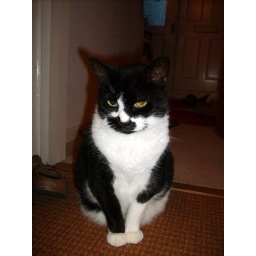
worrying amount of clear floor space ready for all the kitties to frolic in